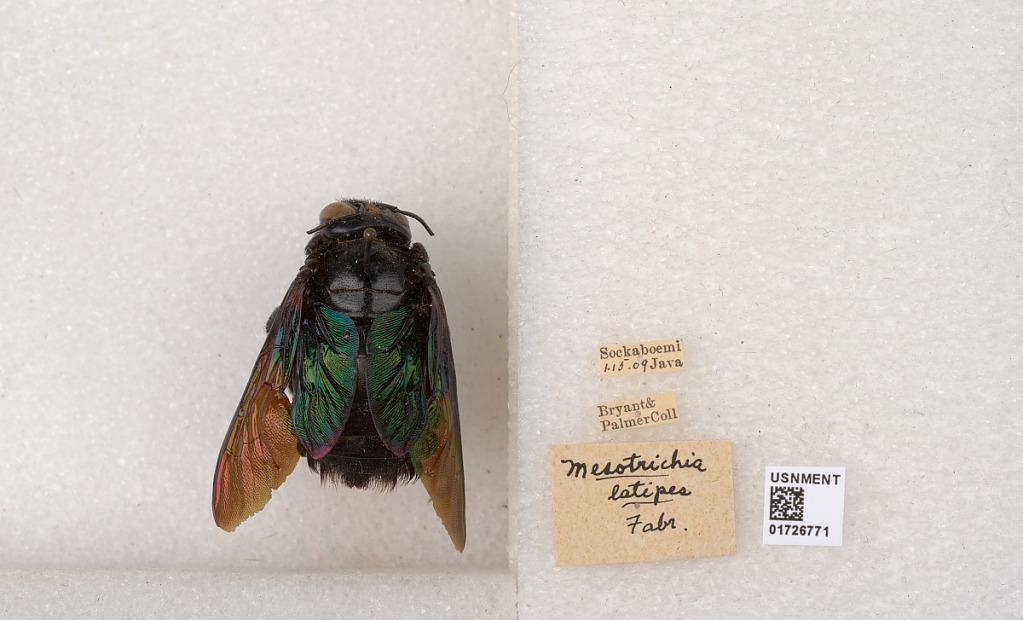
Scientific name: Xylocopa (Mesotrichia) latipes (Drury)
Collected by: Bryant & Palmer
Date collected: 1909-1-15
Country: Indonesia
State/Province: West Java
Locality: Sockaboemi